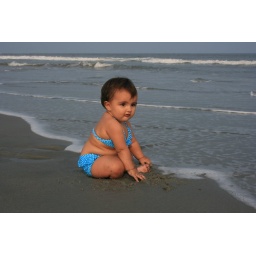
&amp;quot;even with sand all over me, i'm still cute as a bug.&amp;quot;